Diving suit

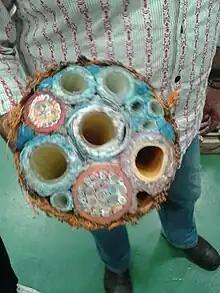
Bell umbilical section, containing among other components, hot water supply hoses.

Wetsuits are relatively inexpensive, simple, expanded neoprene suits that are typically used where the water temperature is between . The foamed neoprene of the suit thermally insulates the wearer. Although water can enter the suit, a close fitting suit prevents excessive heat loss because little of the water warmed inside the suit escapes from the suit to be replaced by cold water, a process referred to as "flushing".